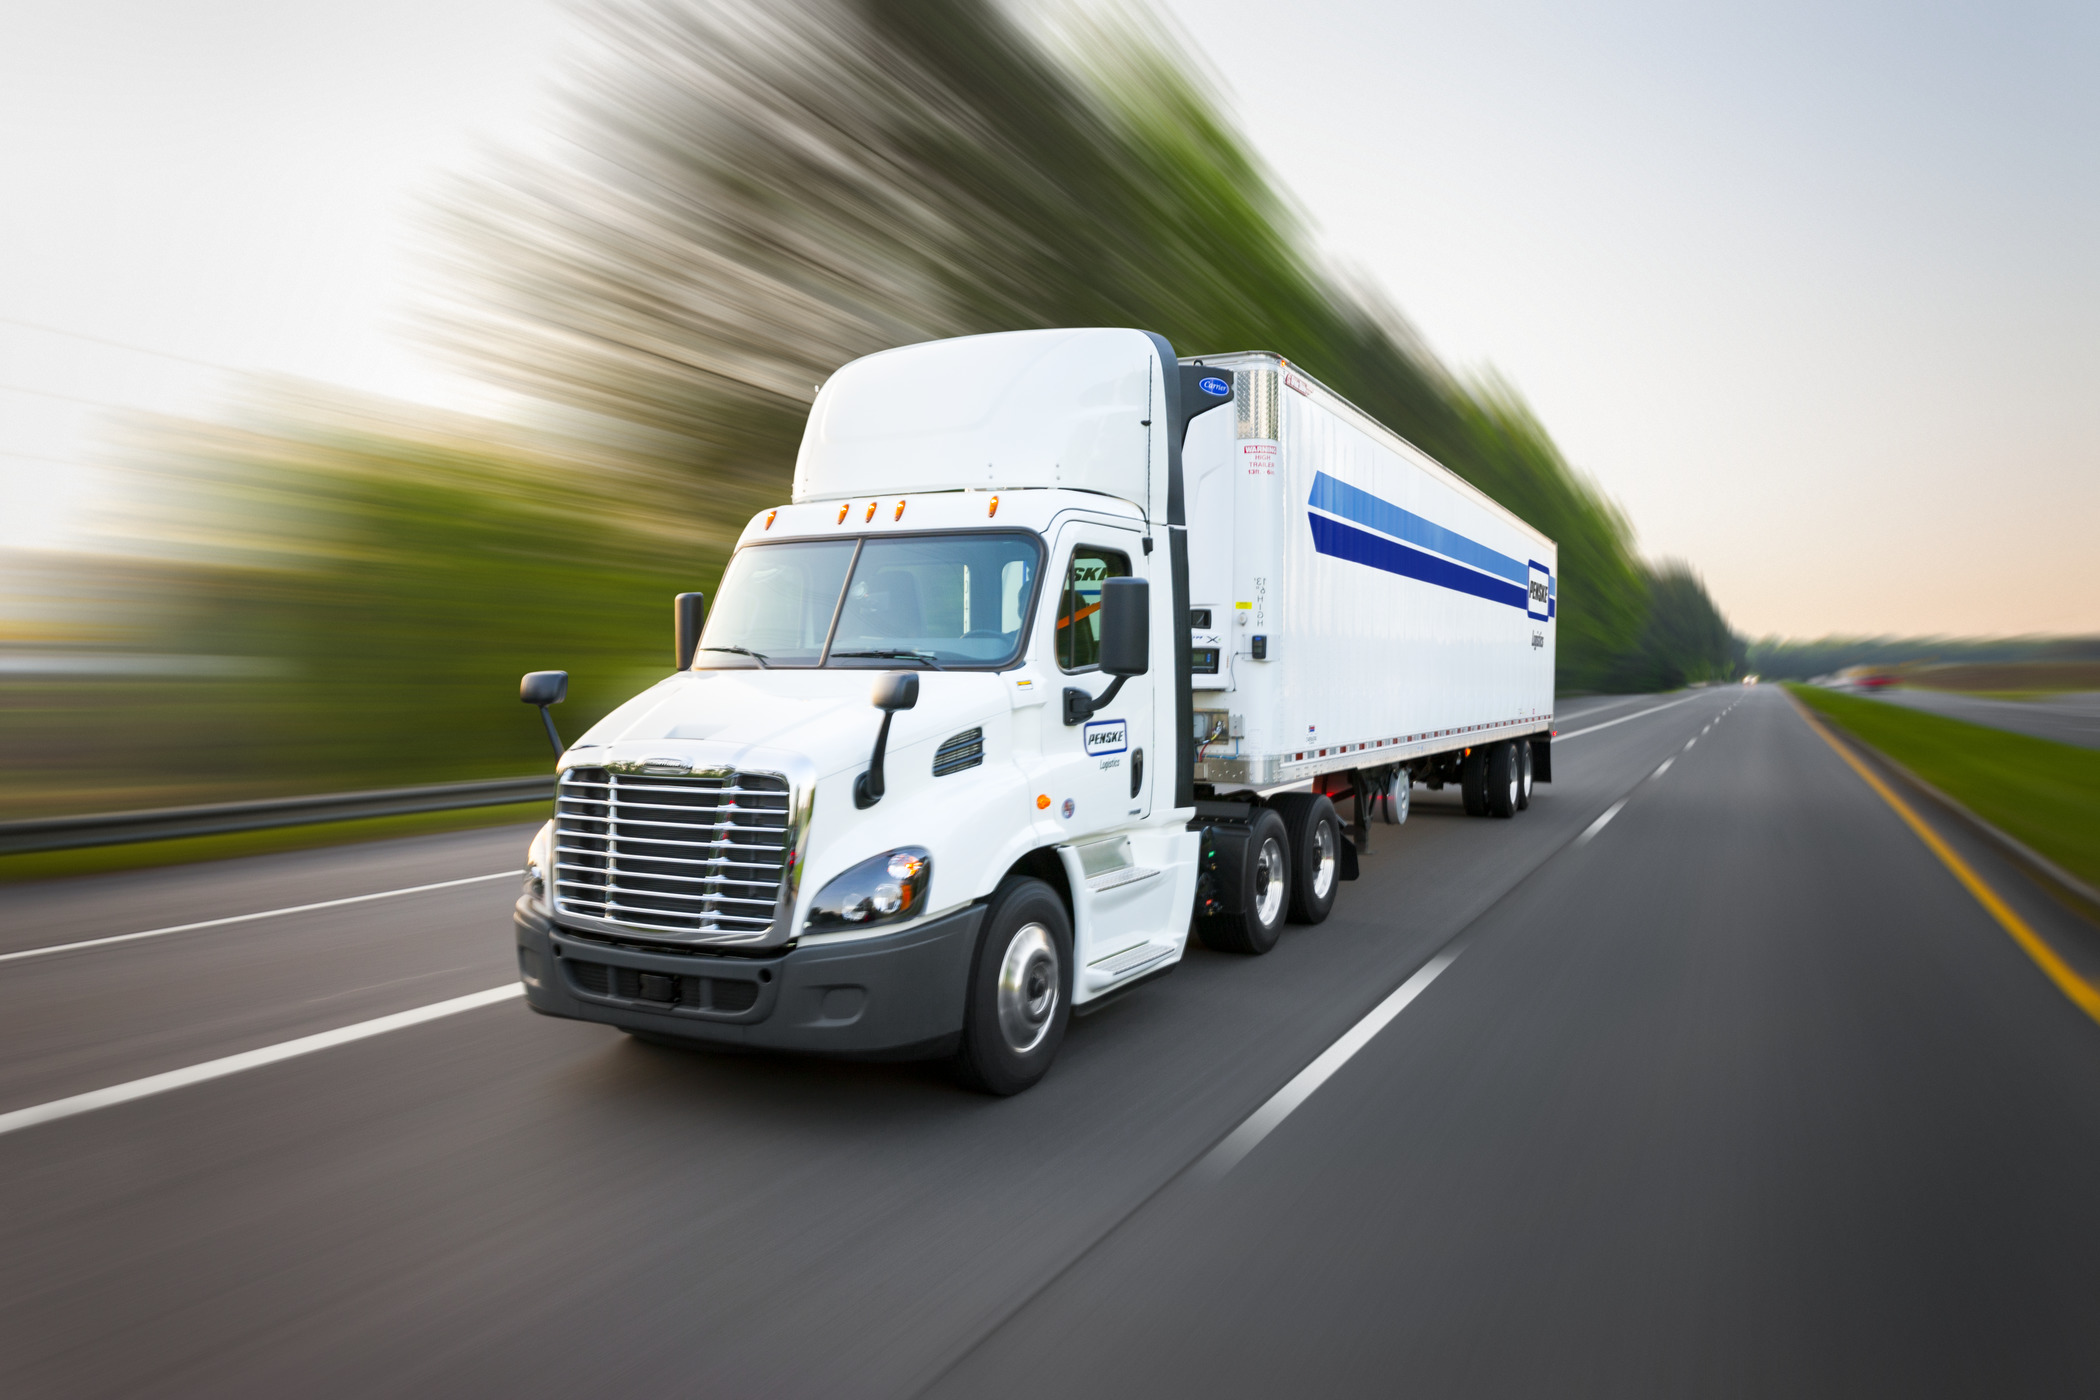
automotive, transport, motor vehicle, vehicle, truck, commercial vehicle, mode of transport, road, automotive design, automotive wheel system, freight transport, trailer truck, public utility, light commercial vehicle, automotive exterior, automotive tire, wheel, cargo